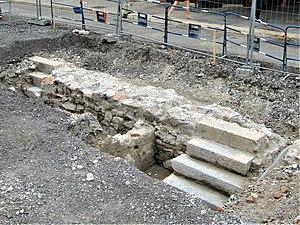
Fouilles de la rue de la République à Grenoble en Juin 2019
La place Grenette est une place de Grenoble située dans l'hyper-centre de Grenoble, dans le département français de l'Isère en région Auvergne-Rhône-Alpes.